Crumb (film)

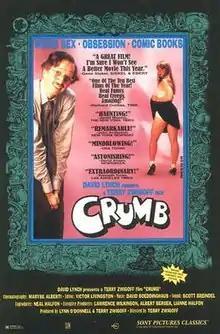
Theatrical release poster

Crumb is a 1994 American documentary film about the noted underground cartoonist R. Crumb and his family (including his two brothers) and his outlook on life. Directed by Terry Zwigoff and produced by Lynn O'Donnell, it won widespread acclaim. It was released on the film festival circuit in September 1994 before being released theatrically in the United States on April 28, 1995, having been screened at film festivals (and winning the Documentary Prize at Sundance) that year. Jeffery M. Anderson (later critic for the "San Francisco Examiner") placed the film on his list of the ten greatest films of all time, labeling it "the greatest documentary ever made." The Criterion Collection released the film on DVD and Blu-ray on August 10, 2010.